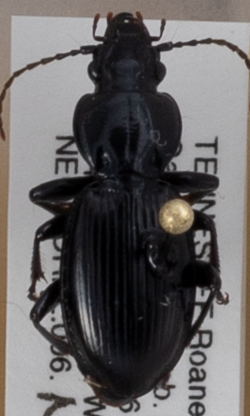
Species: Cyclotrachelus fucatus
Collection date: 2014-07-28 04:00:00
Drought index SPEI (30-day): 0.438
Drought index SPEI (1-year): -0.228
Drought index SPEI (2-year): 0.424